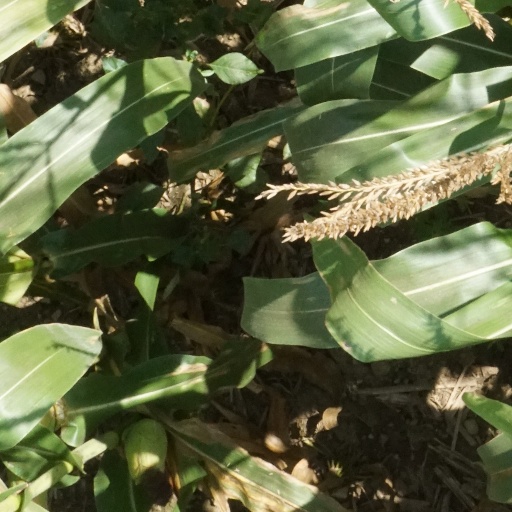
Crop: maize; corn